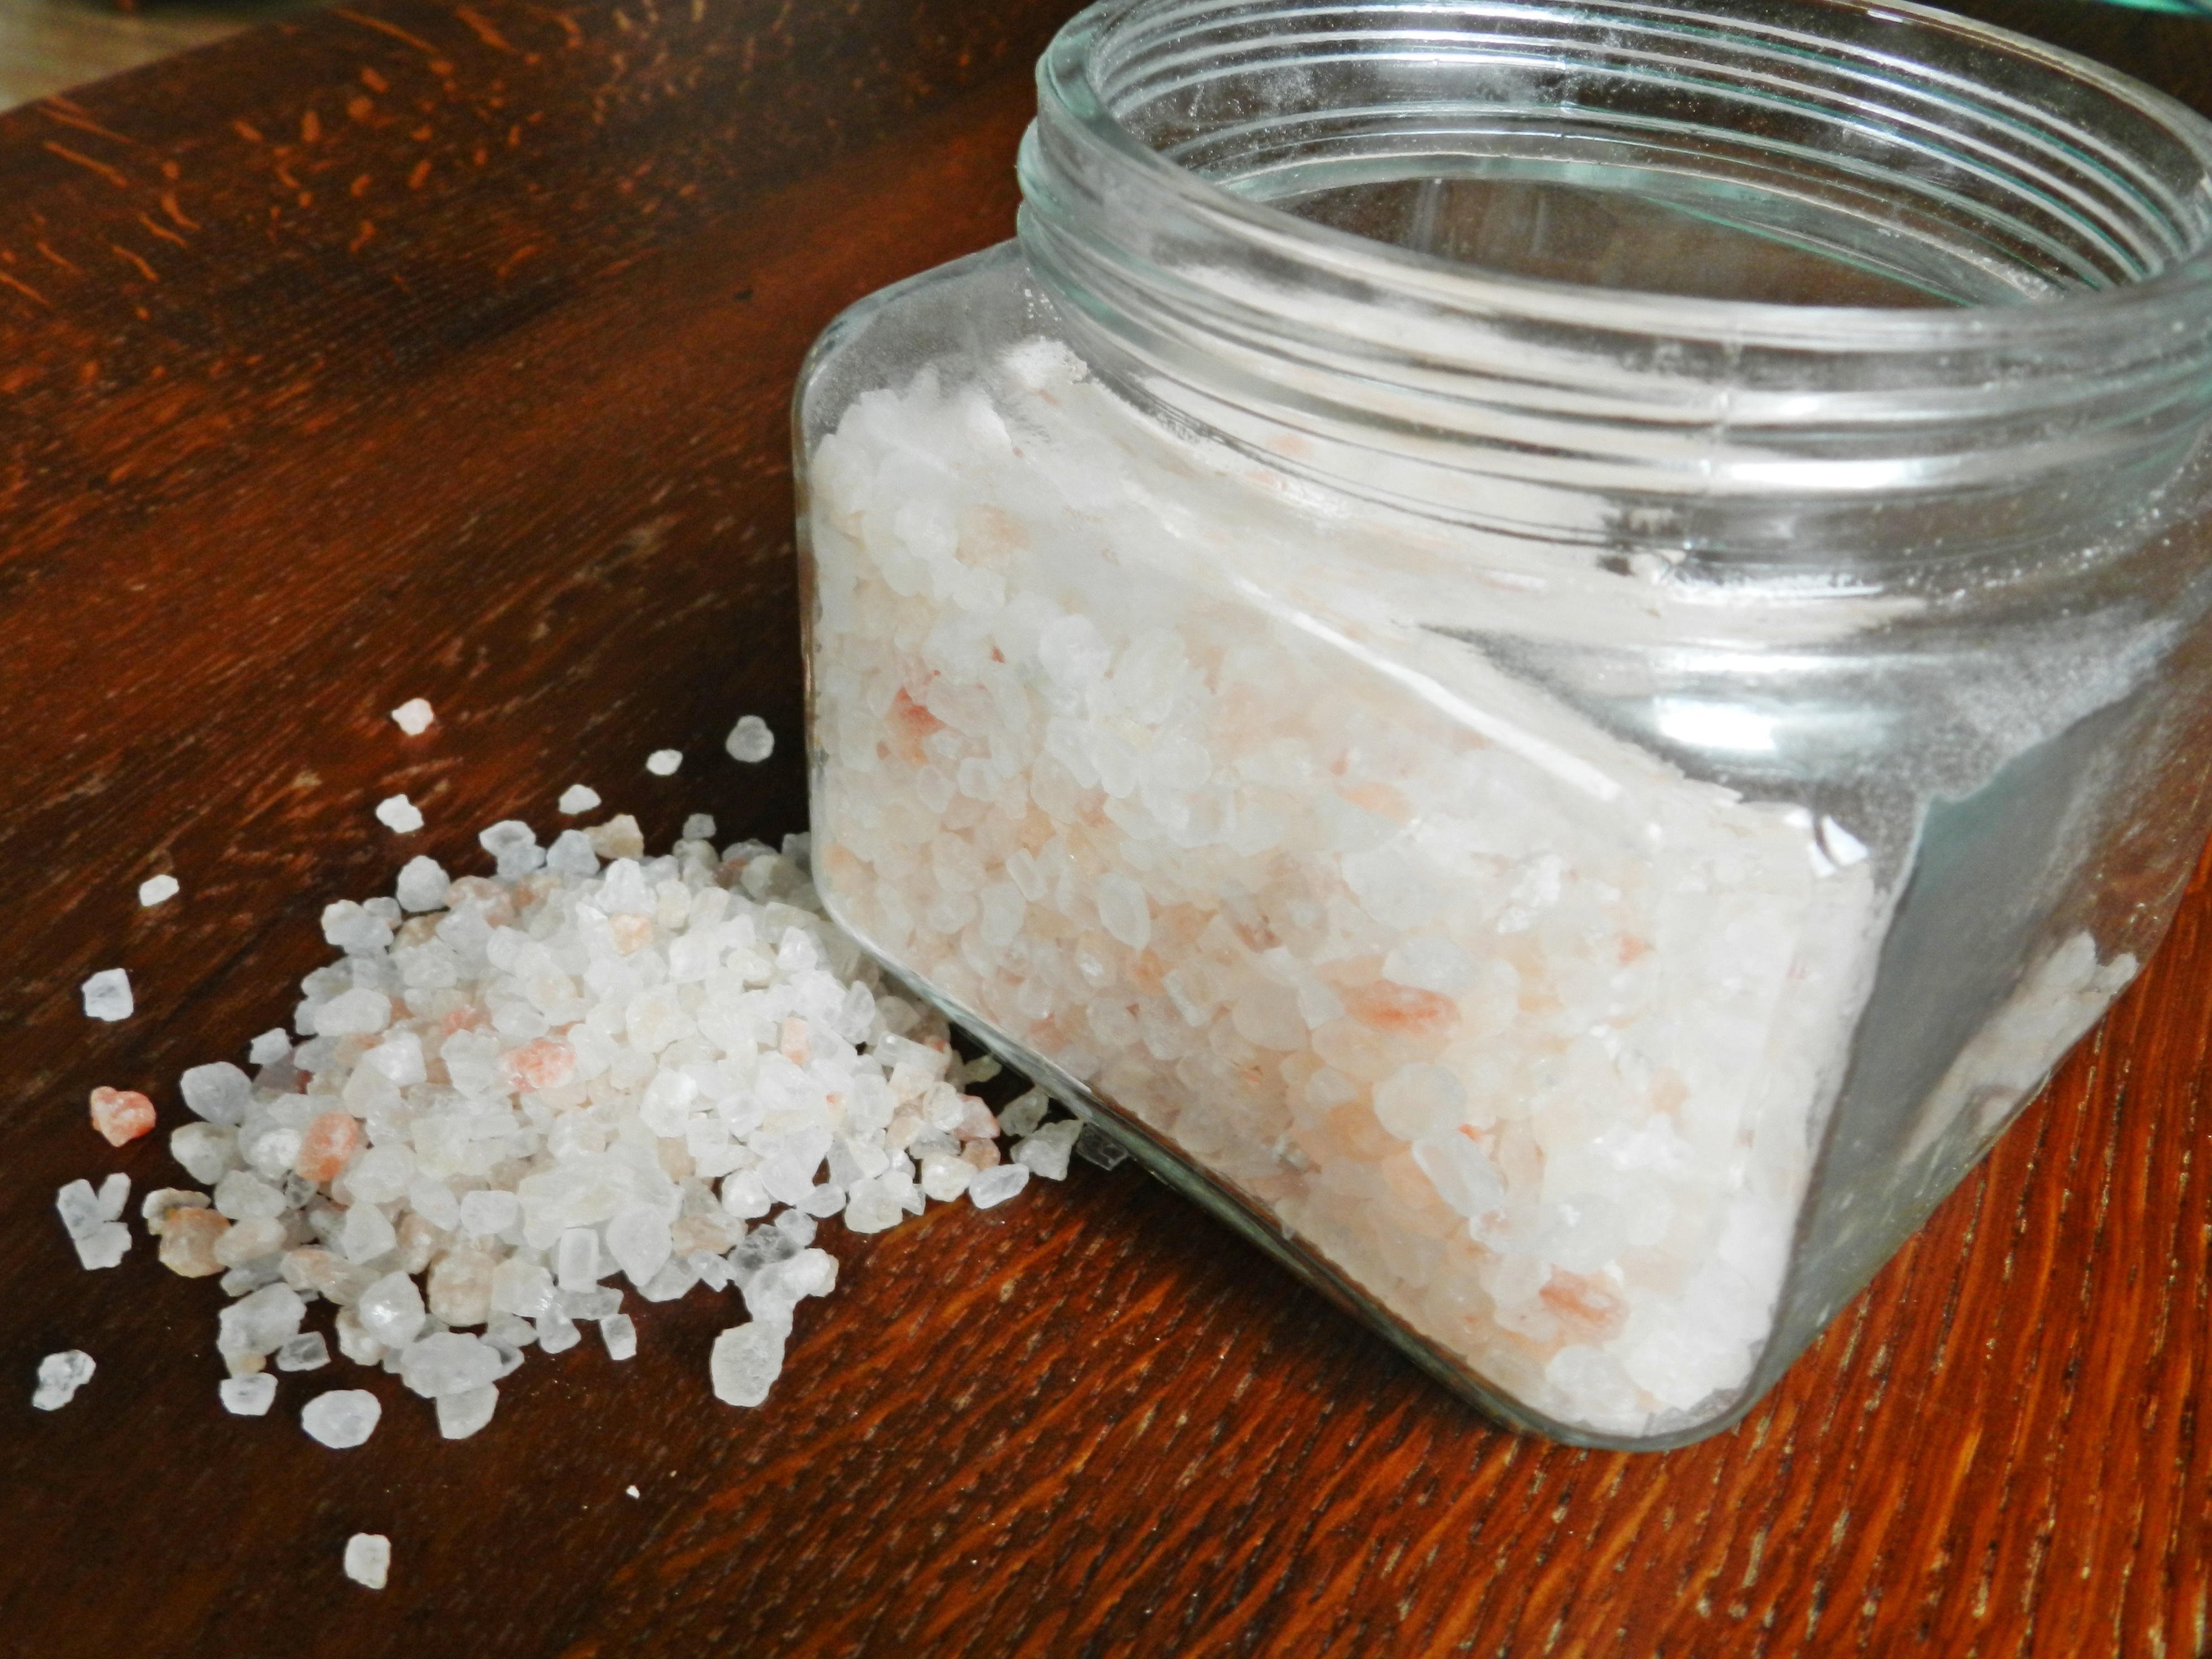
food, salt, health, material, eco, coconut, bio, sodium chloride